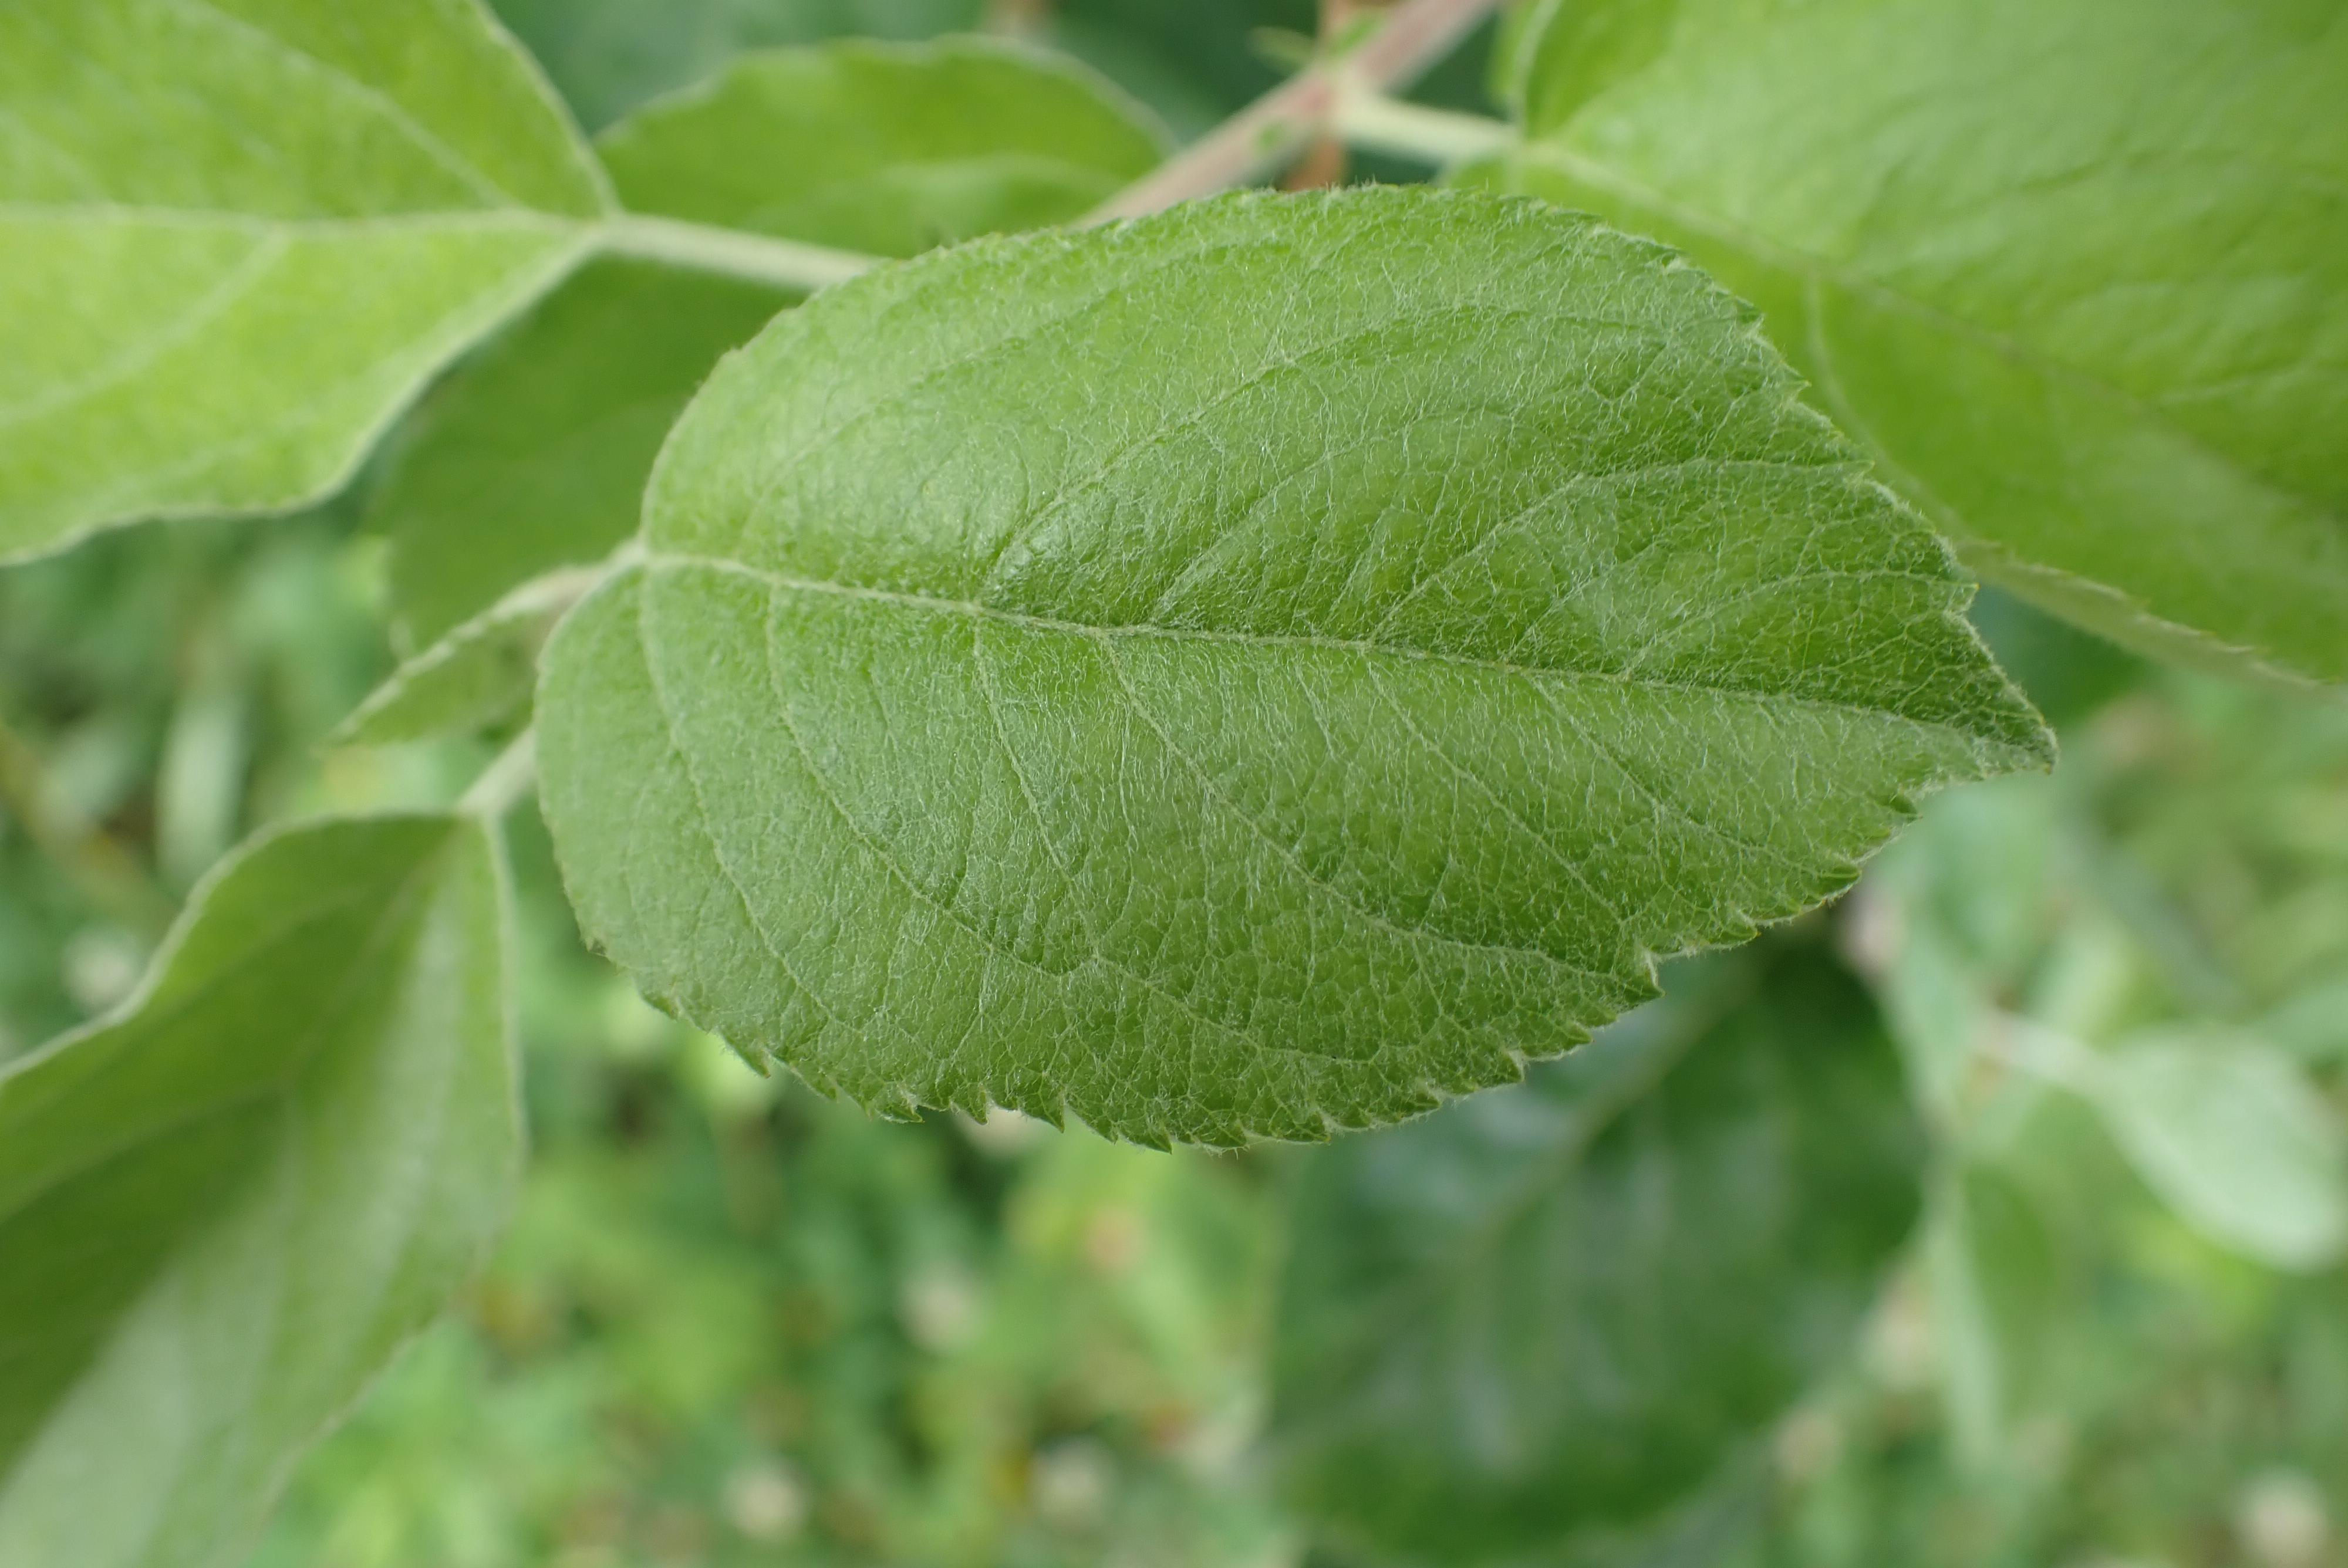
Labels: healthy